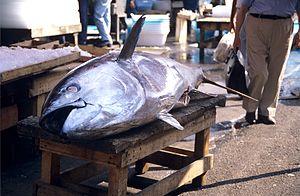
Au marché aux poissons de Catane, la Piscaria, sur une table en bois, un thon rouge de taille importante en attente d' être découpé. Catania, Sicile, Italie.